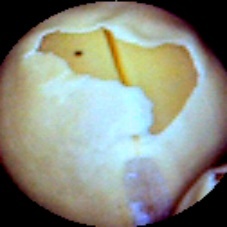
Label: Skin-damaged